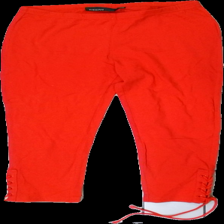
View: front
Type: Trousers
Category: Ladies
Brand: Kappahl
Colors: Red
Material: 100% cotton
Cut: Regular, Tight
Size: S
Season: All
Stains: Minor
Price range: <50
Recommended usage: Remake